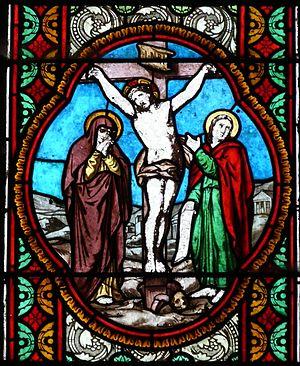
Détail d'un vitrail représentant Marie à côté de Jésus sur la croix, église Saint-Pierre-ès-Liens de Montrem, Dordogne, France.